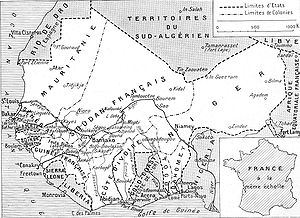
Fransk Vestafrika
Kort over de syv kolonier i AOF 1936. Den ottende koloni, Øvre Volta var på daværende tidspunkt opdelt mellem sine naboområder. Fransk Sudan rummede den gang et stort område, der siden blev sammensluttet med Mauritanien.
Fransk Vestafrika var et forbund af otte franske kolonier i Vestafrika. Føderationen bestod af: